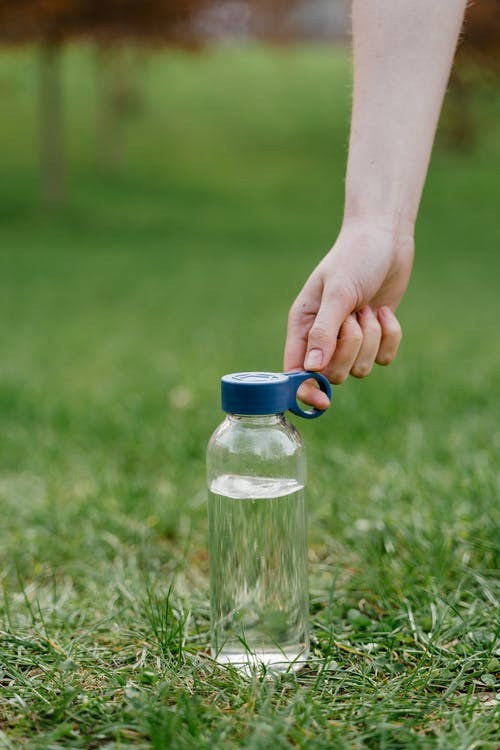
Label: plastic